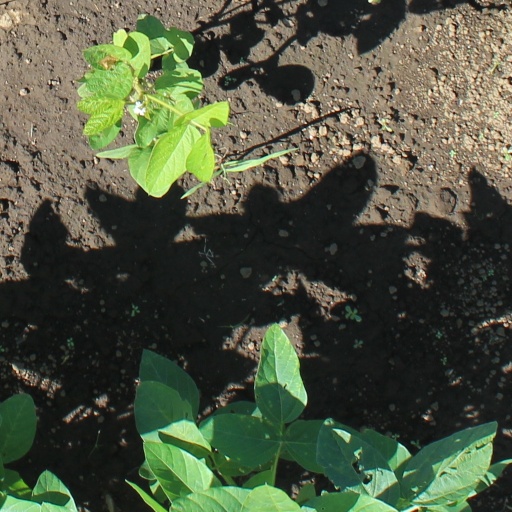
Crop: soybean